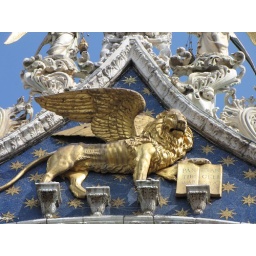
Gold Lion in a blue sky